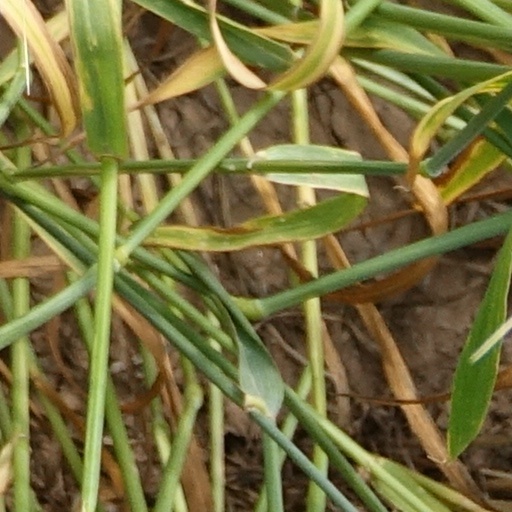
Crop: wheat